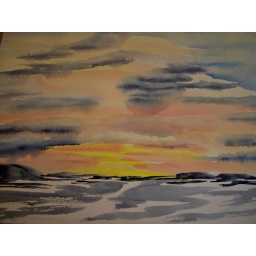
The morning before the ice storm - a lovely pink and yellow sky in the east.